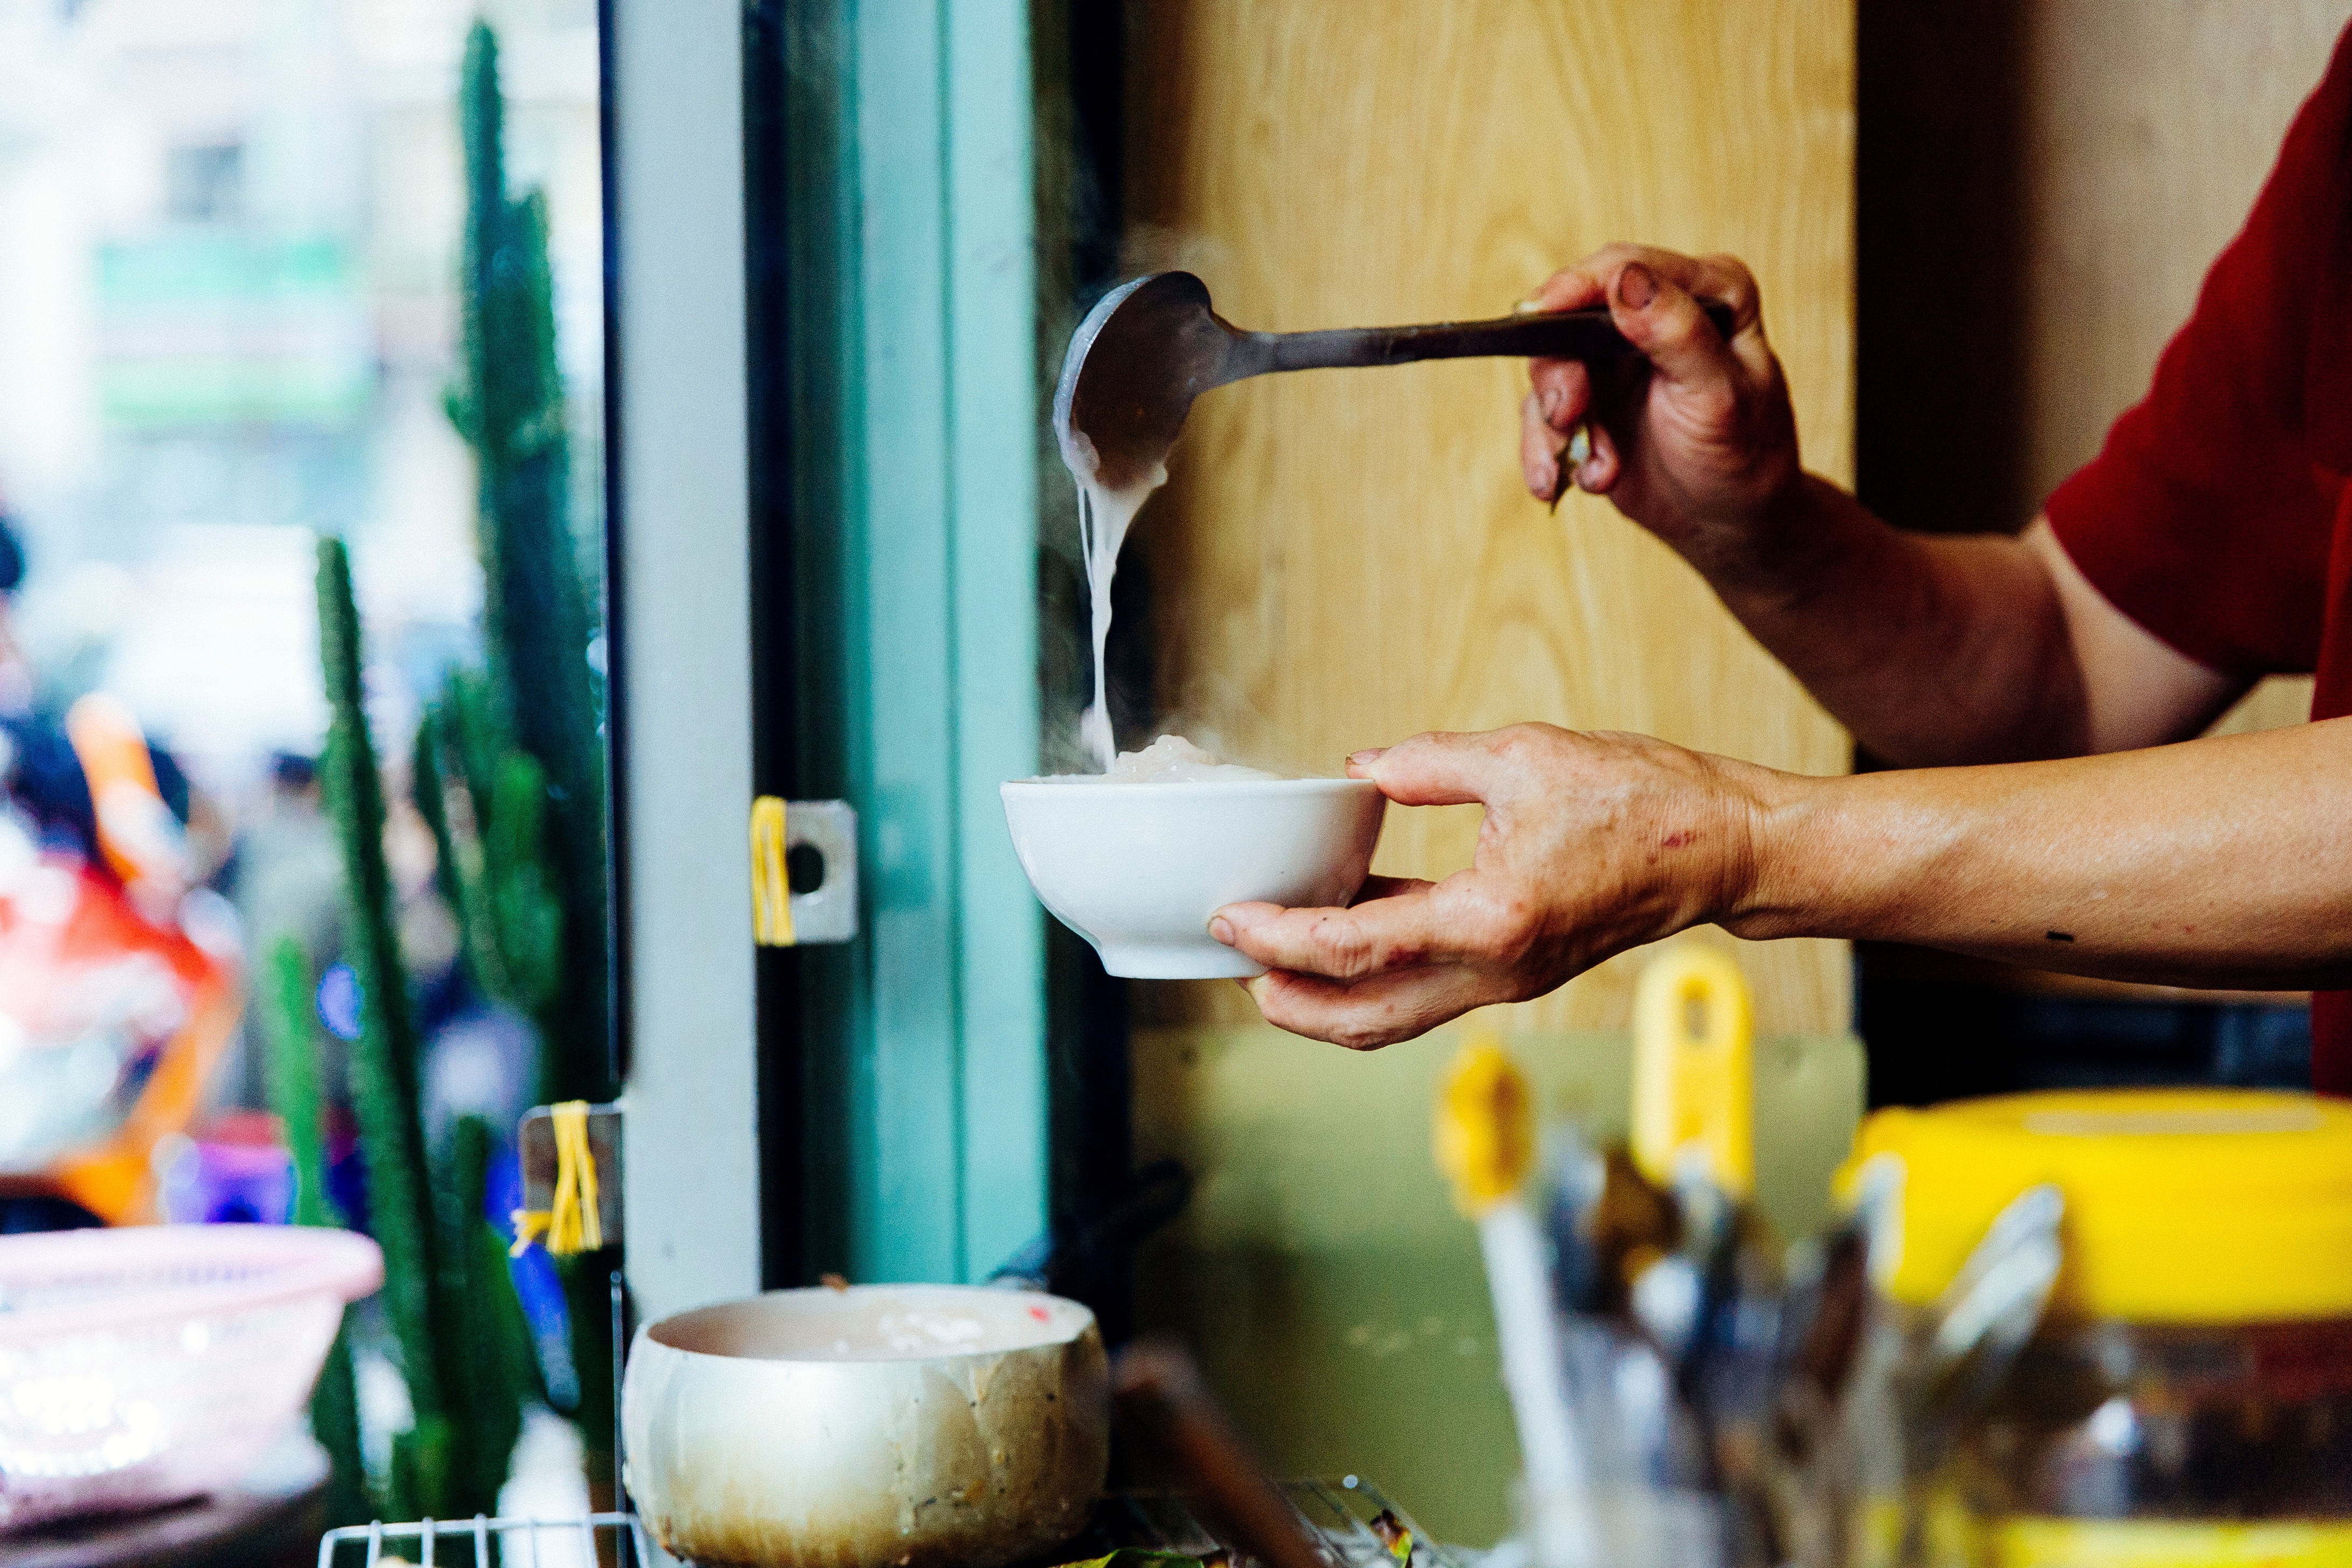
restaurant, color, sense